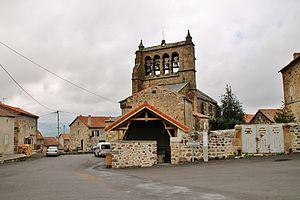
Le Lavoir et l'église St Haon
Saint-Haon est une commune française située dans le département de la Haute-Loire en région Auvergne-Rhône-Alpes.